Describe the emotion expressed in this image:  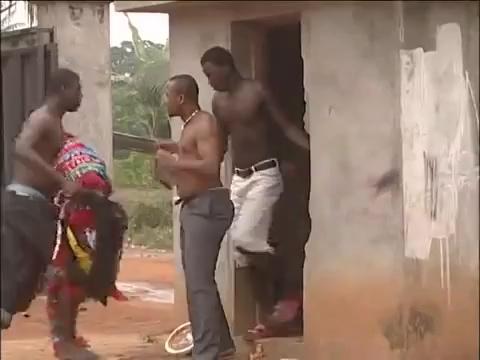
This person displays Pain, valence and arousal with low intensity.